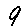
Label: 9